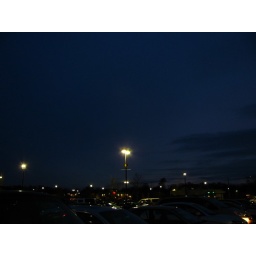
Actually, dusk. I just liked the way the sky looked and the lights reflecting off the cars in the supermarket parking lot.